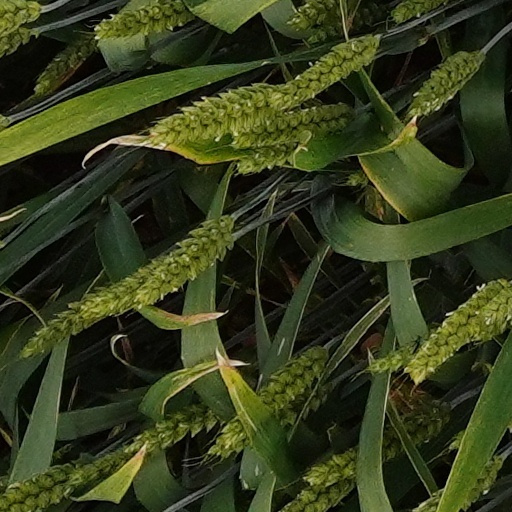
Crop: wheat